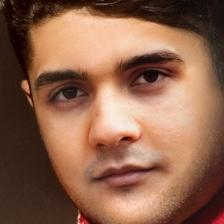
Label: faces